Arthur C. Lueder

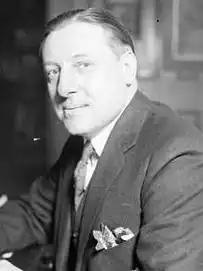
Lueder in 1923

Arthur Charles Lueder (March 12, 1876 – May 7, 1957) was an American lawyer businessman, and politician.